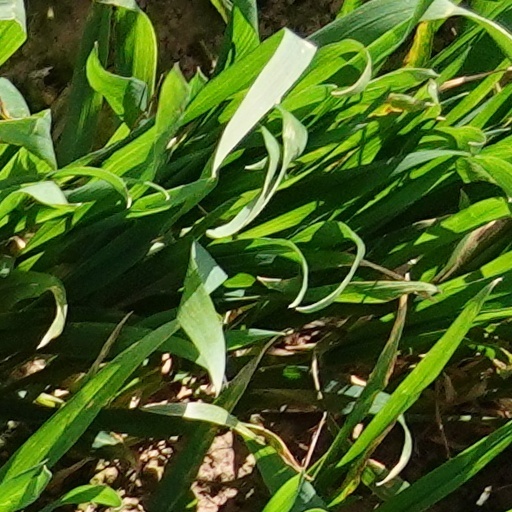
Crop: wheat